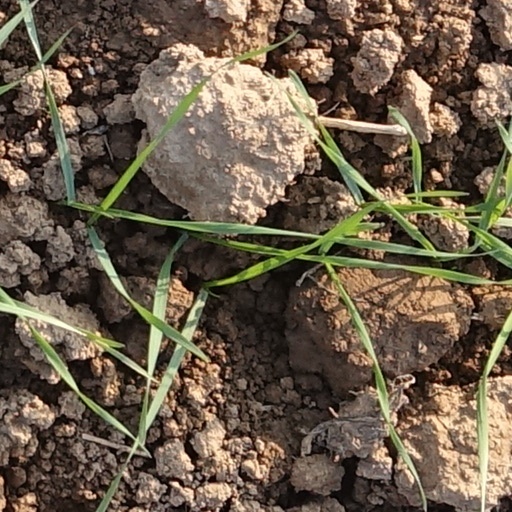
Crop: wheat